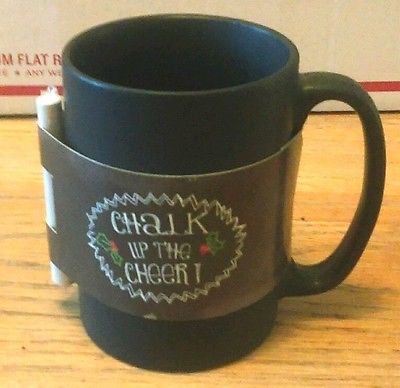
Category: mug